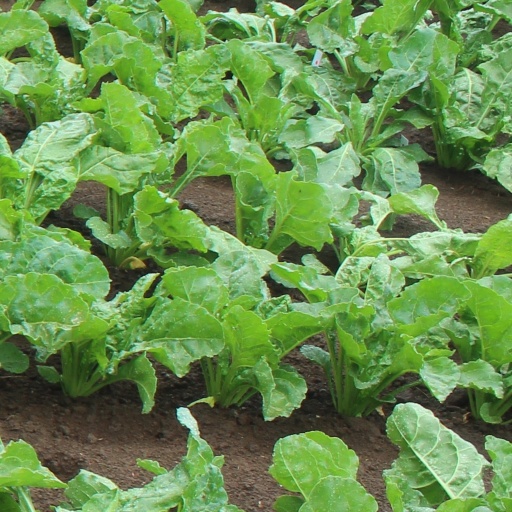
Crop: sugar beet